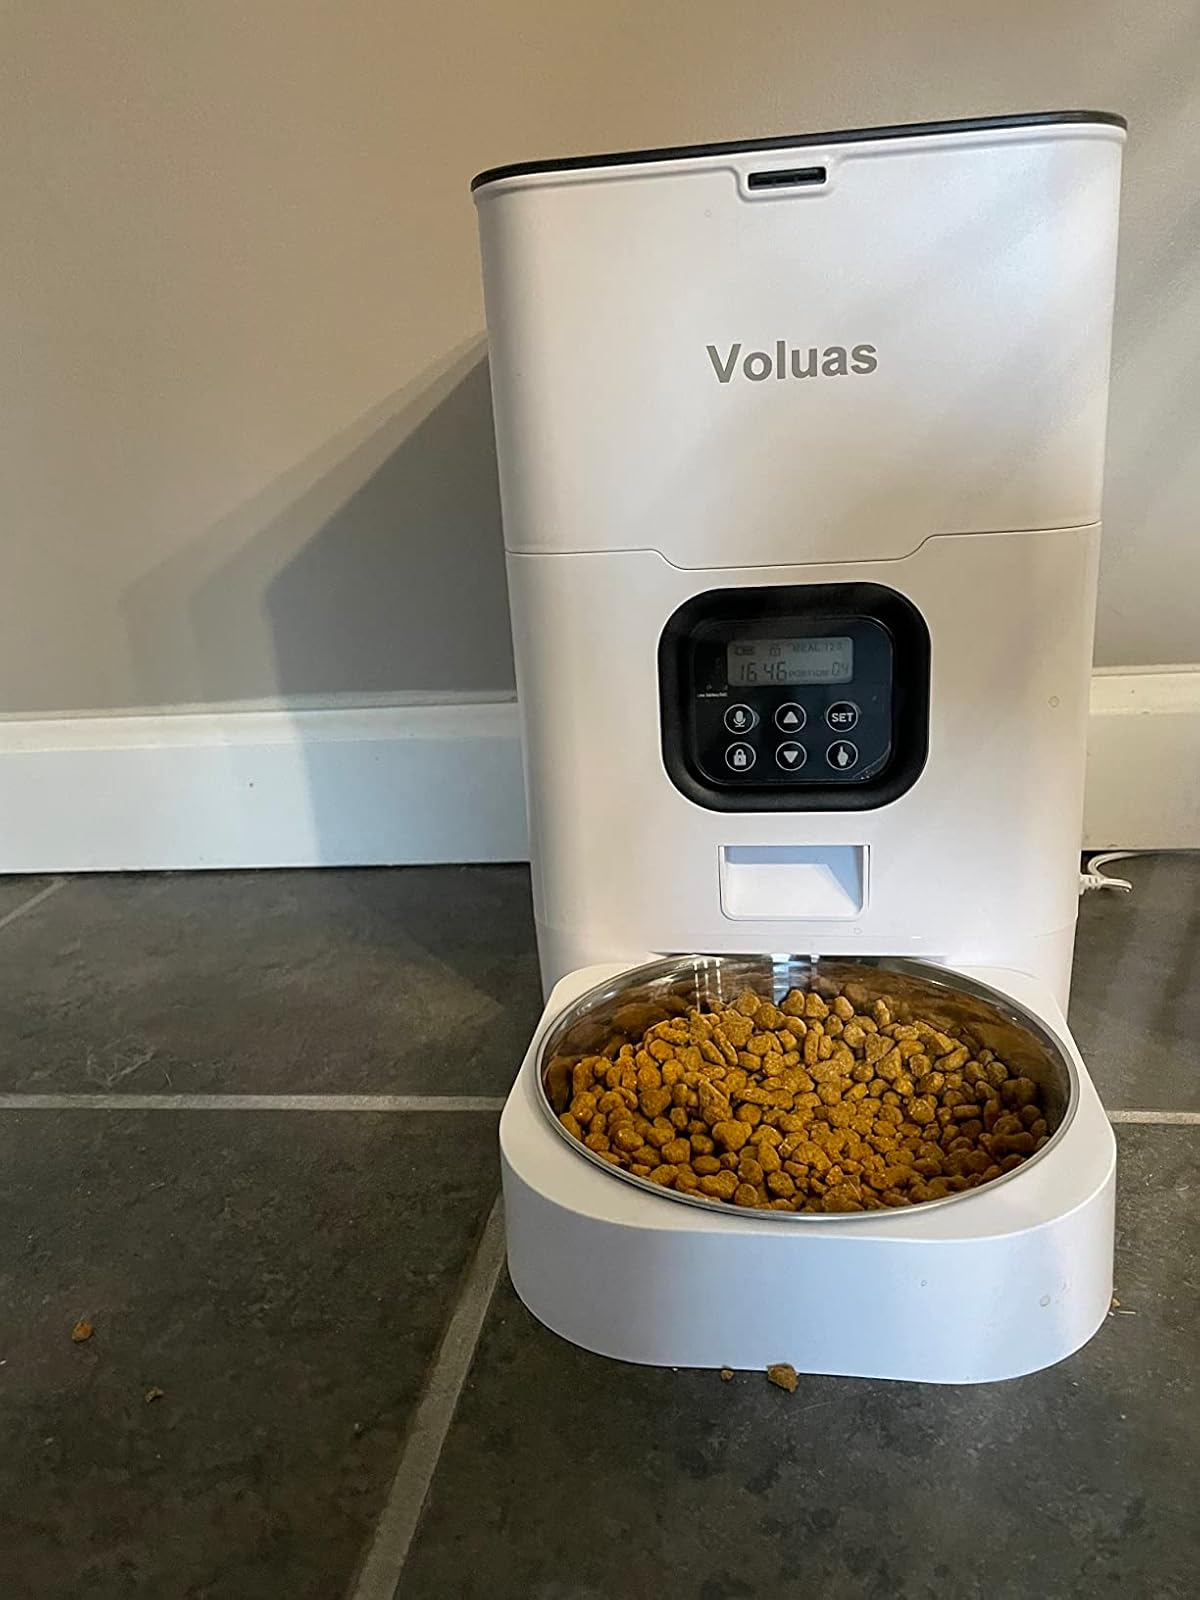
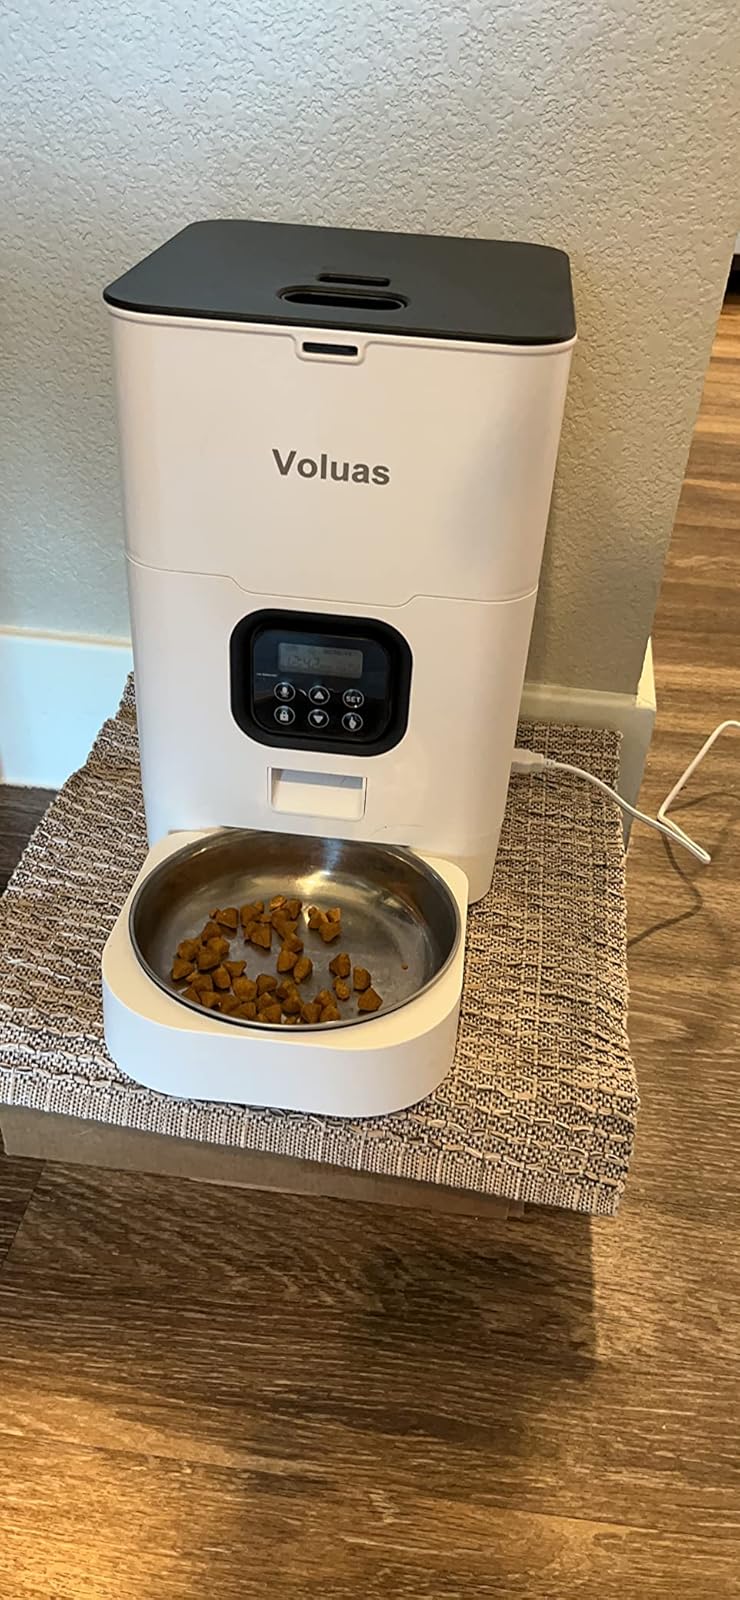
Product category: items_feeder
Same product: yes